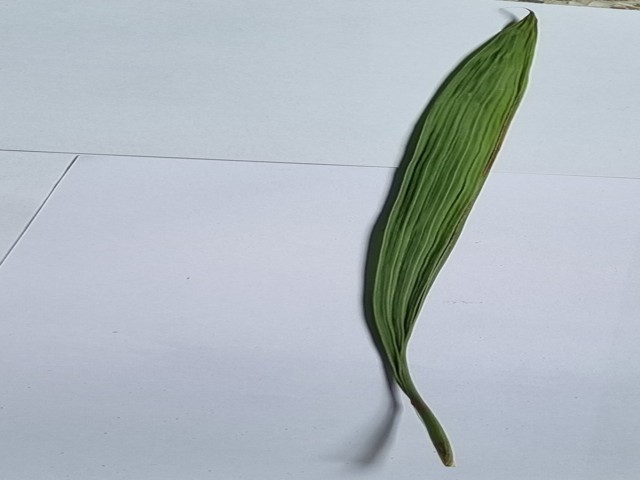
Plant: betal